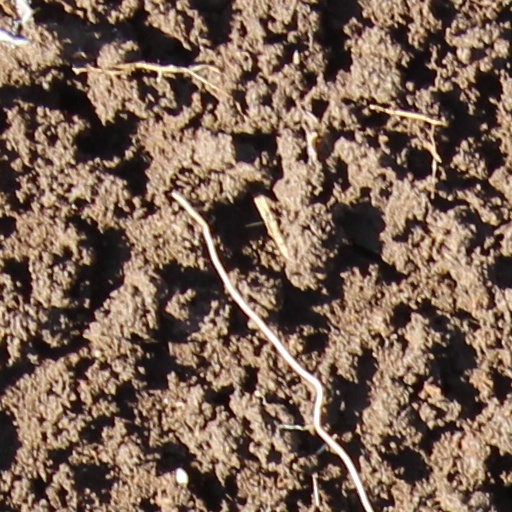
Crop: wheat